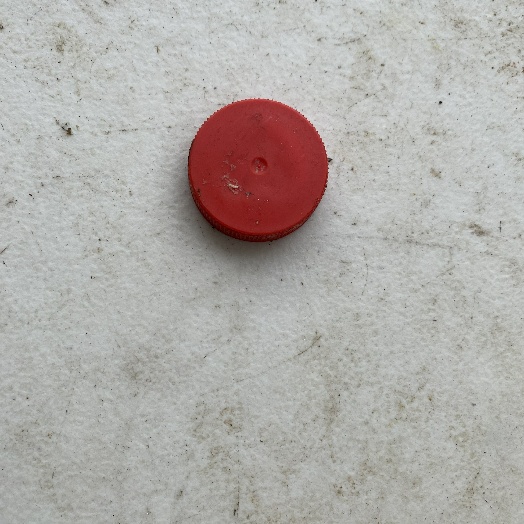
Label: Plastic